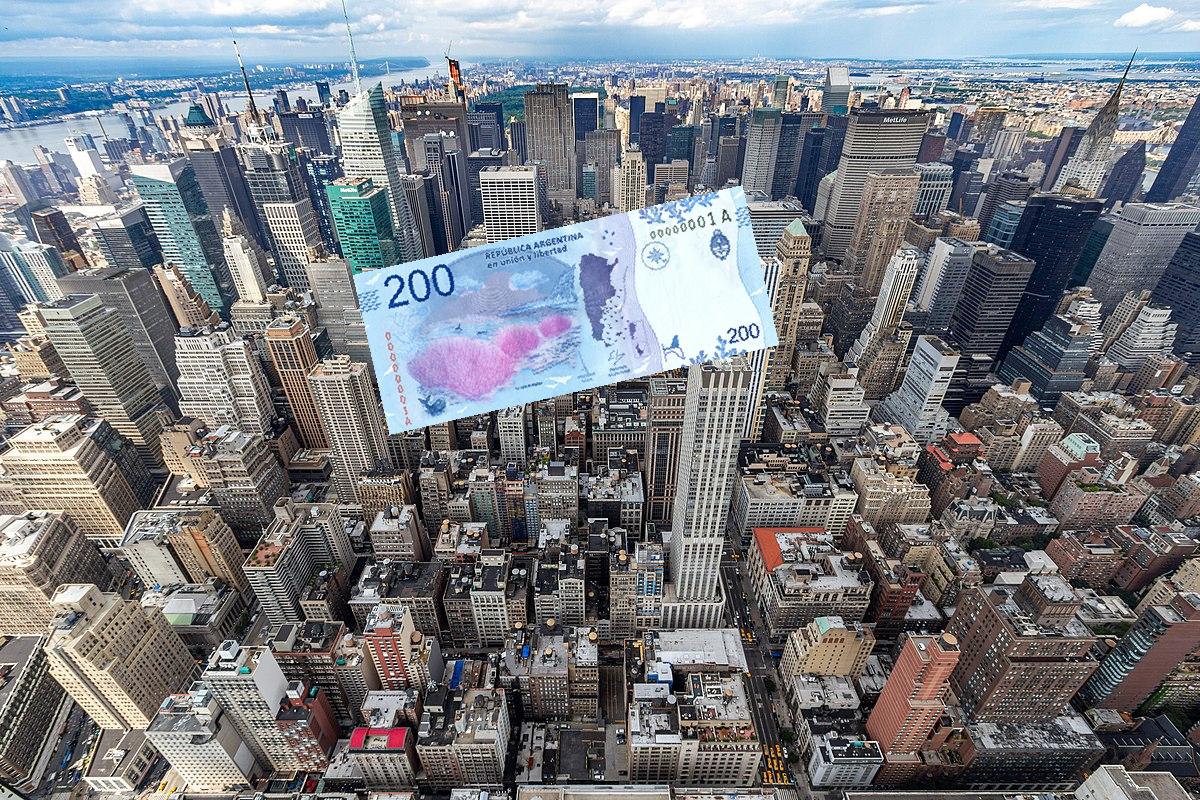
Denominación: 200